Smolikas

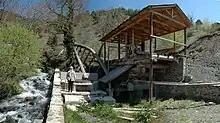
A water powered saw mill at Armata.

The higher elevations, above 2,000 metres, consist of grasslands and rocks, and there are deciduous and conifer forests at lower elevations. The mountain lies completely within the municipality of Konitsa, the main villages around the mountain being Agia Paraskevi to the north, and Palaioselli, Pades and Armata to the south. The town Konitsa lies 15 km southwest of Smolikas. The Greek National Road 20 (Kozani - Siatista - Konitsa - Ioannina) passes west of the mountain.